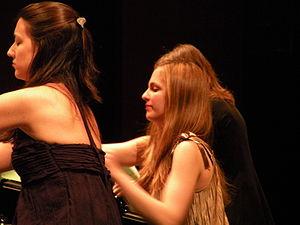
Les pianistes serbes Lidija Bizjak (g.) et Sanja Bizjak (d.), le 31 janvier 2009 lors de La Folle Journée de Nantes.